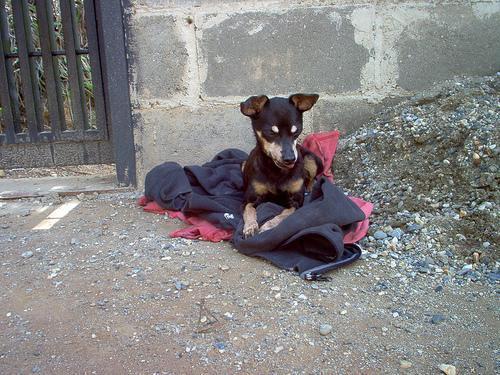
Doberman